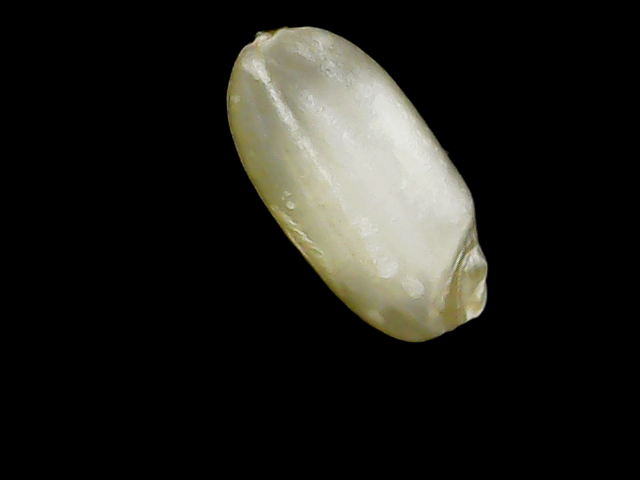
Rice variety: Binadhan8